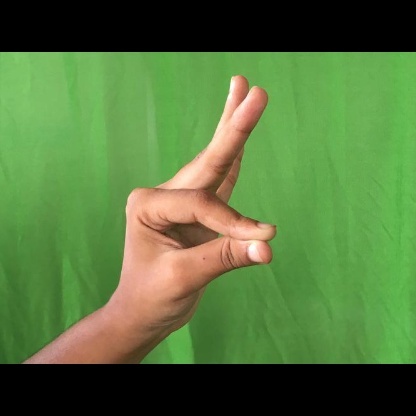
Mudra: Hamsasyam